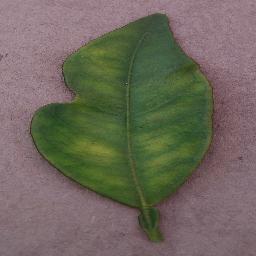
Label: Orange___Haunglongbing_(Citrus_greening)